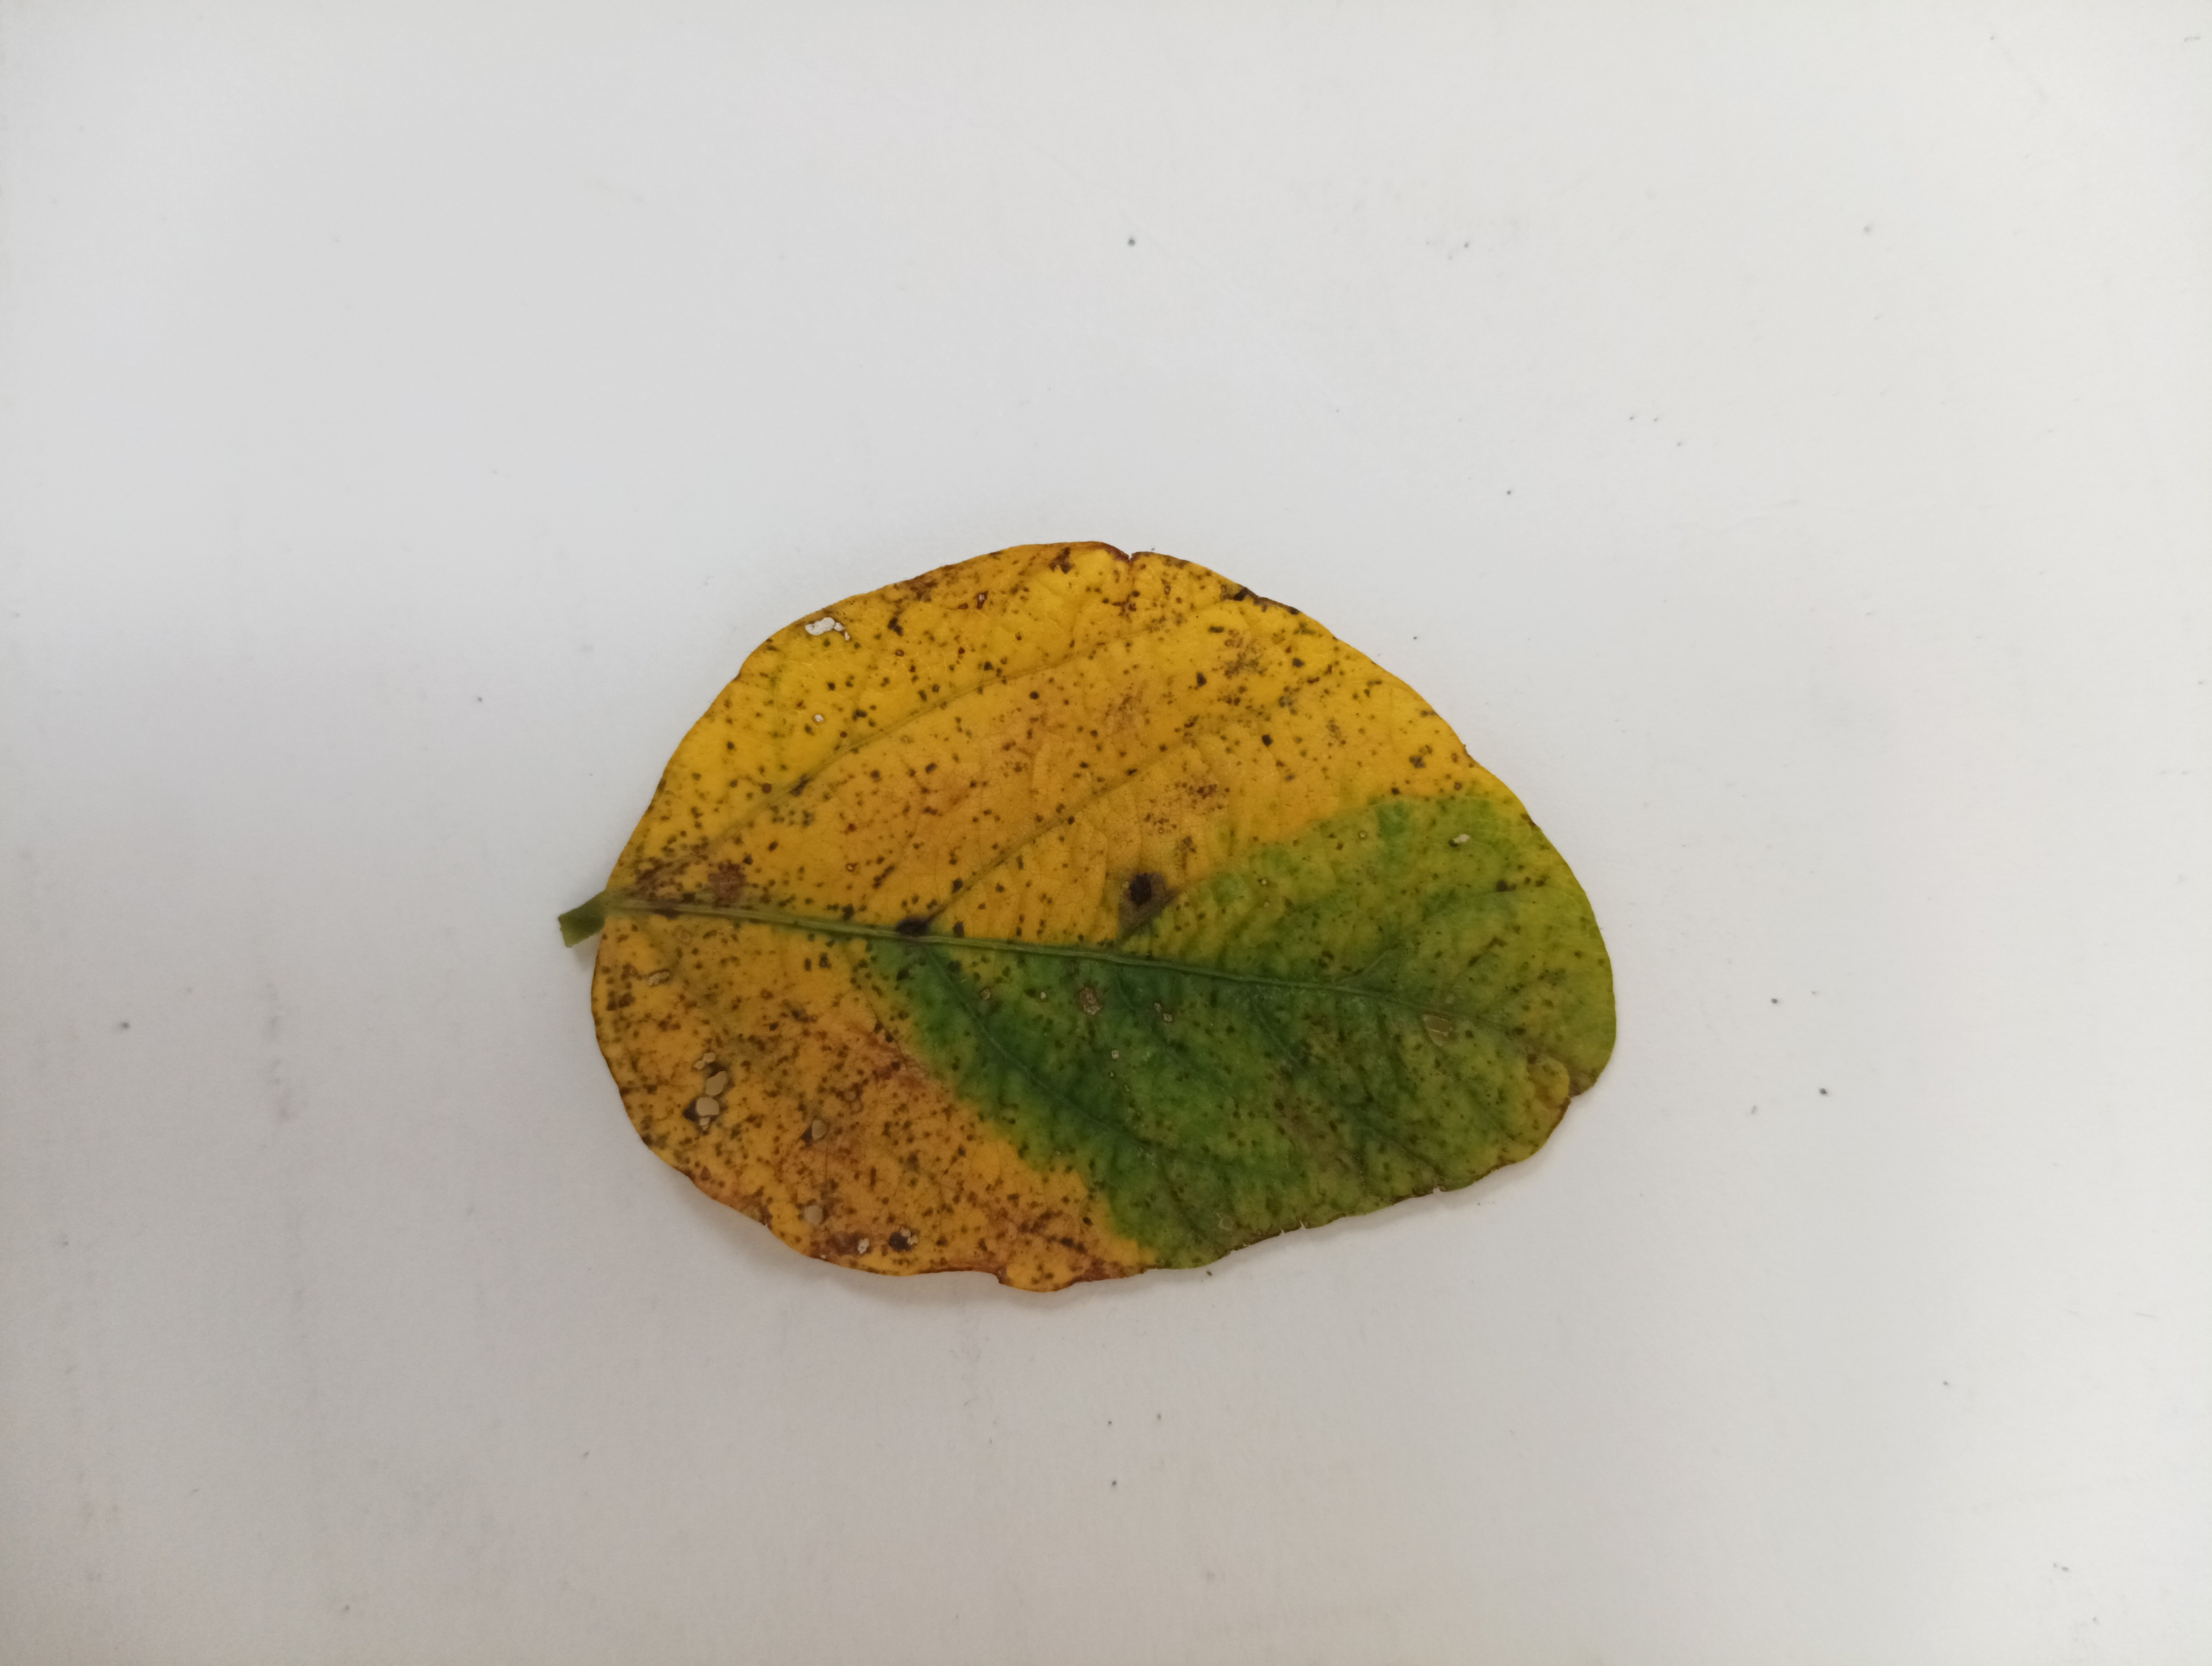
Label: Septoria_Brown_Spot